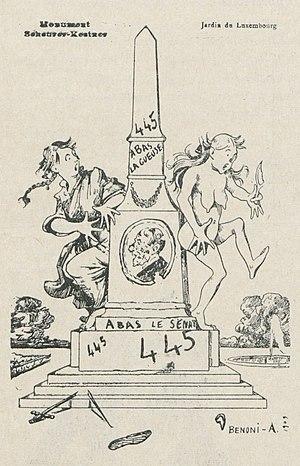
Reproduction d'une carte postale antidreyfusarde de 1909.
Benoît Auran, dit Benoni-Auran, né le 15 décembre 1859 à Monteux et mort en 1944, est un peintre provençal.